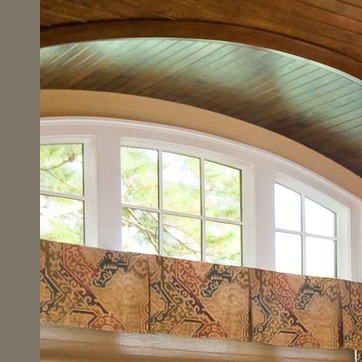
Material: glass